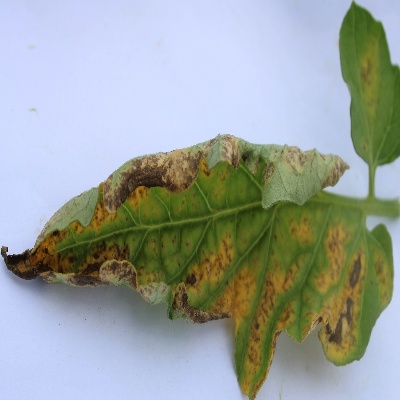
Crop: Tomato
Condition: verticulium wilt